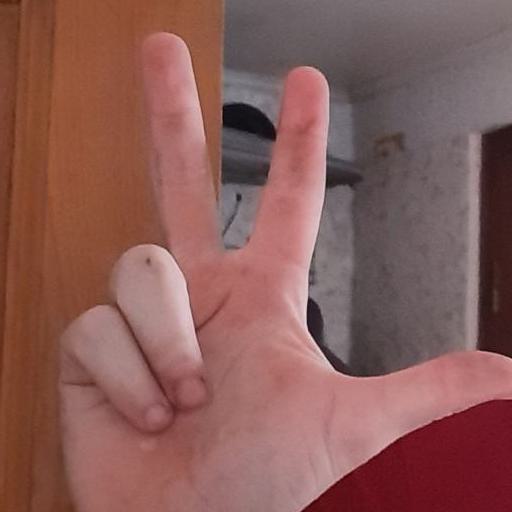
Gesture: three2